Steve LeVine

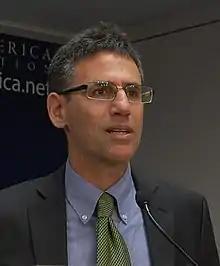
LeVine in 2011

Steve LeVine (born in New York) is an American journalist. He writes "The Electric", a twice-weekly publication on batteries, electric vehicles, and their impact on society, cities and geopolitics. He is an adjunct professor at Georgetown University's School of Foreign Service, where he taught energy security in the graduate-level Security Studies Program for nine years. Previously, he was a foreign correspondent for eighteen years in the former Soviet Union, Pakistan and the Philippines, for "The Wall Street Journal", "The New York Times", "The Washington Post", the "Financial Times" and "Newsweek". He formerly wrote "Future", a newsletter at Axios, and "The Oil and the Glory", a blog on energy and geopolitics at "Foreign Policy" magazine. LeVine is married to Nurilda Nurlybayeva and has two daughters. He has published three books: "The Oil and the Glory" (2007) which tells the story of the struggle for fortune, glory and power on the Caspian Sea; "Putin's Labyrinth" (2008), a profile of Russia through the life and death of a half-dozen Russians; and "The Powerhouse", on the geopolitics of advanced batteries, which was long-listed for the Financial Times-McKinsey 2015 Business Book of the Year.